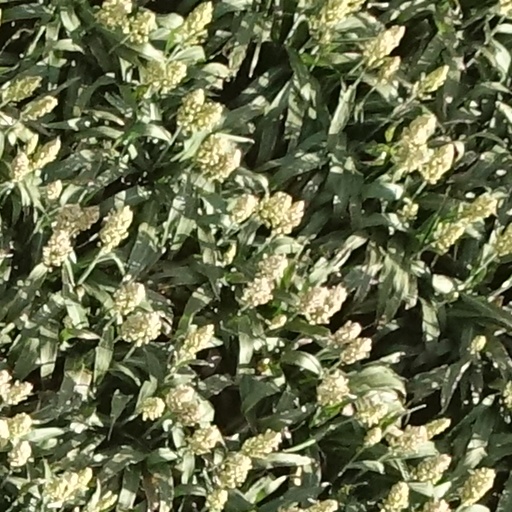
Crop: sorghum